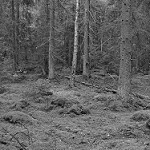
Label: B & W